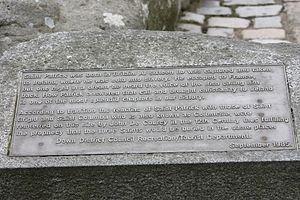
John de Courcy est un chevalier normand, conquérant de l'Ulster. Il fait partie des nobles normands qui passent en Irlande dans le courant du XIIᵉ siècle, où le roi de Leinster, Diarmait Mac Murchada, les avait appelés pour l'aider à recouvrer son royaume. En 1185, il a été fait justicier d'Irlande par le roi Henri II. Les chroniqueurs de l'époque lui donnent le titre de prince d'Ulster et des historiens modernes comme Orpen considèrent qu'il l'a été de facto. Il a dû rendre ses conquêtes sous Jean sans Terre.